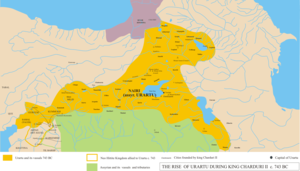
Armeniere / Historie
Kongedømmet Urartu under Sarduris 2. i 743 f.kr.
Armeniere er et indoeuropæisk folkeslag med oprindelse i Kaukasus og det armenske højland, hvor det en stor del af dem fortsat bor. Udover Armenien findes der større grupper af etniske armeniere i USA og Frankrig.